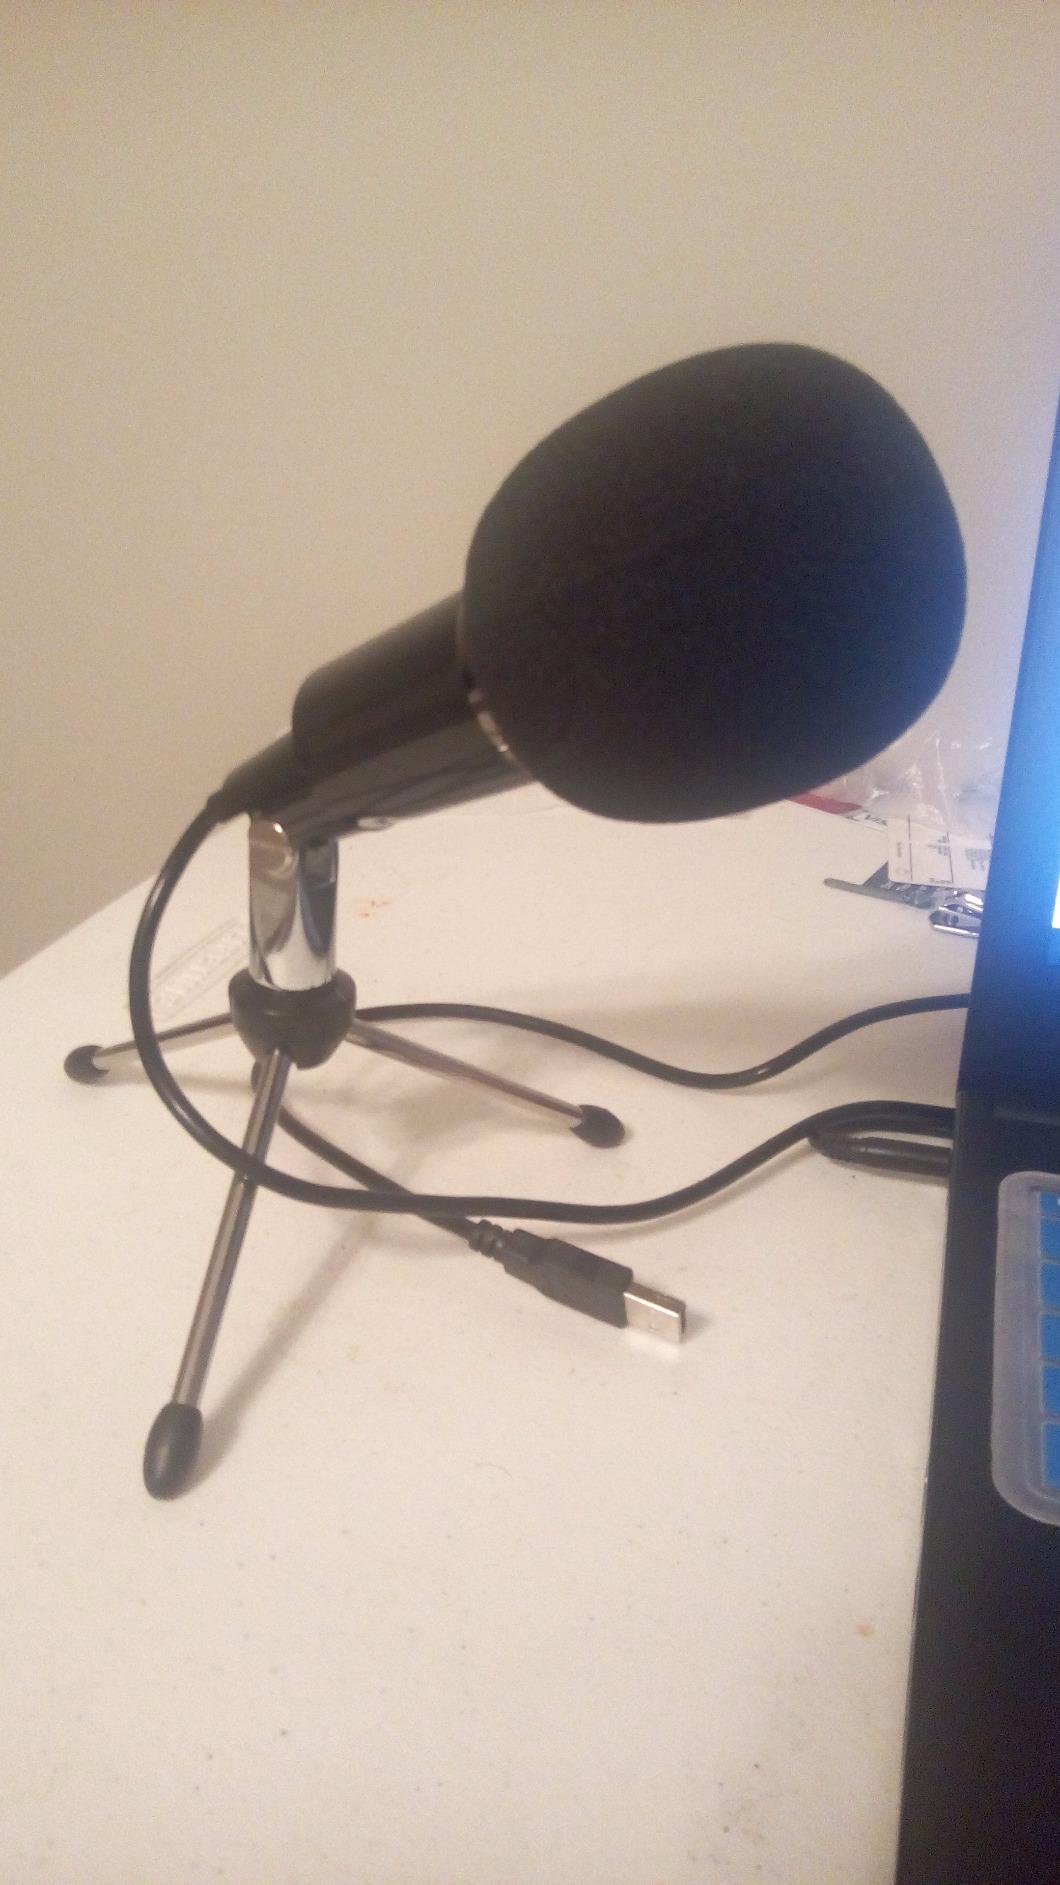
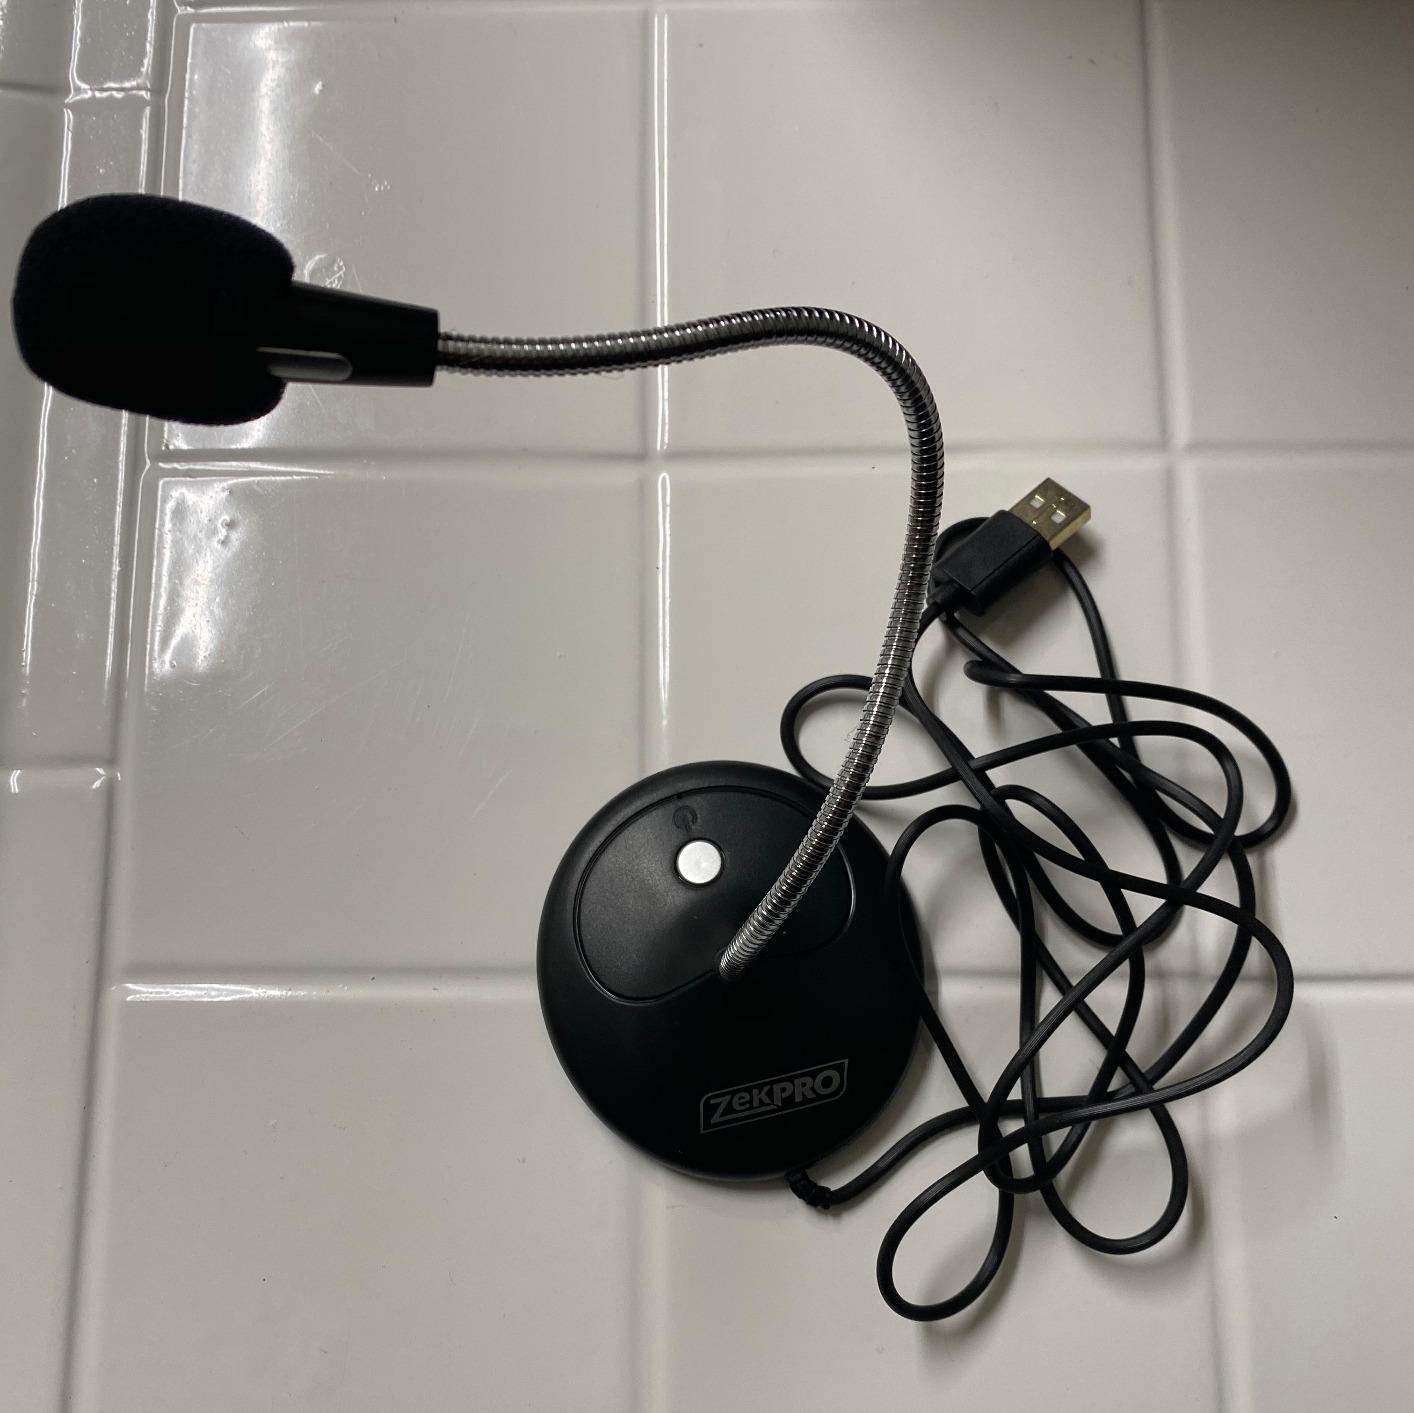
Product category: microphone
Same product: no